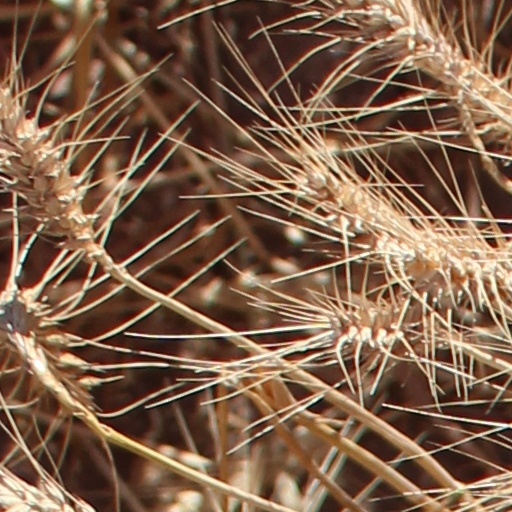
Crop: wheat